Columbia County, Arkansas

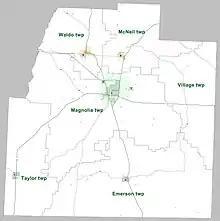
Townships in Columbia County, Arkansas as of 2010

The county government is a constitutional body granted specific powers by the Constitution of Arkansas and the Arkansas Code. The quorum court is the legislative branch of the county government and controls all spending and revenue collection. Representatives are called "justices of the peace" and are elected from county districts every even-numbered year. The number of districts in a county vary from nine to fifteen, and district boundaries are drawn by the county election commission. The Columbia County Quorum Court has eleven members. Presiding over quorum court meetings is the "county judge", who serves as the chief operating officer of the county. The county judge is elected at-large and does not vote in quorum court business, although capable of vetoing quorum court decisions.